Sky position (RA, Dec in degrees): 335.818, 0.01806
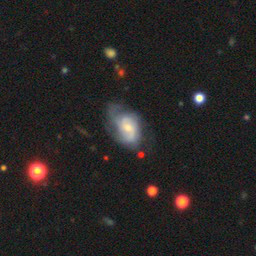
Galaxy morphology: Unbarred Loose Spiral Galaxies